Coronation of Charles III and Camilla

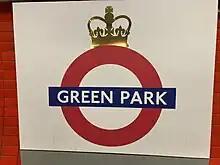
A crowned roundel for Green Park tube station

A public holiday was declared on 8 May to commemorate the coronation. On the same day, the Together Coalition, in partnership with The Scout Association, the Royal Voluntary Service, and various faith groups, organised the Big Help Out initiative to encourage volunteering and community service. An estimated 6 million took part in the initiative. The Royal Voluntary Service, of which Camilla is president, also launched the Coronation Champions Awards, which recognised 500 volunteers nominated by the public. The National Literacy Trust, of which Camilla is patron, announced the opening of 50 special primary school libraries to mark the coronation.